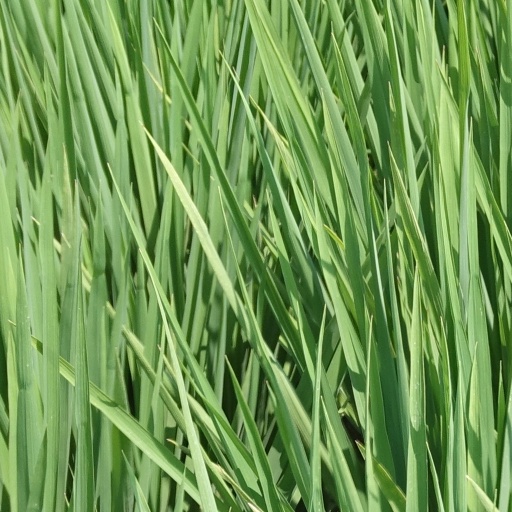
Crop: rice